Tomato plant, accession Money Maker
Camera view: bottom (45 deg); turntable rotation: 270 degrees
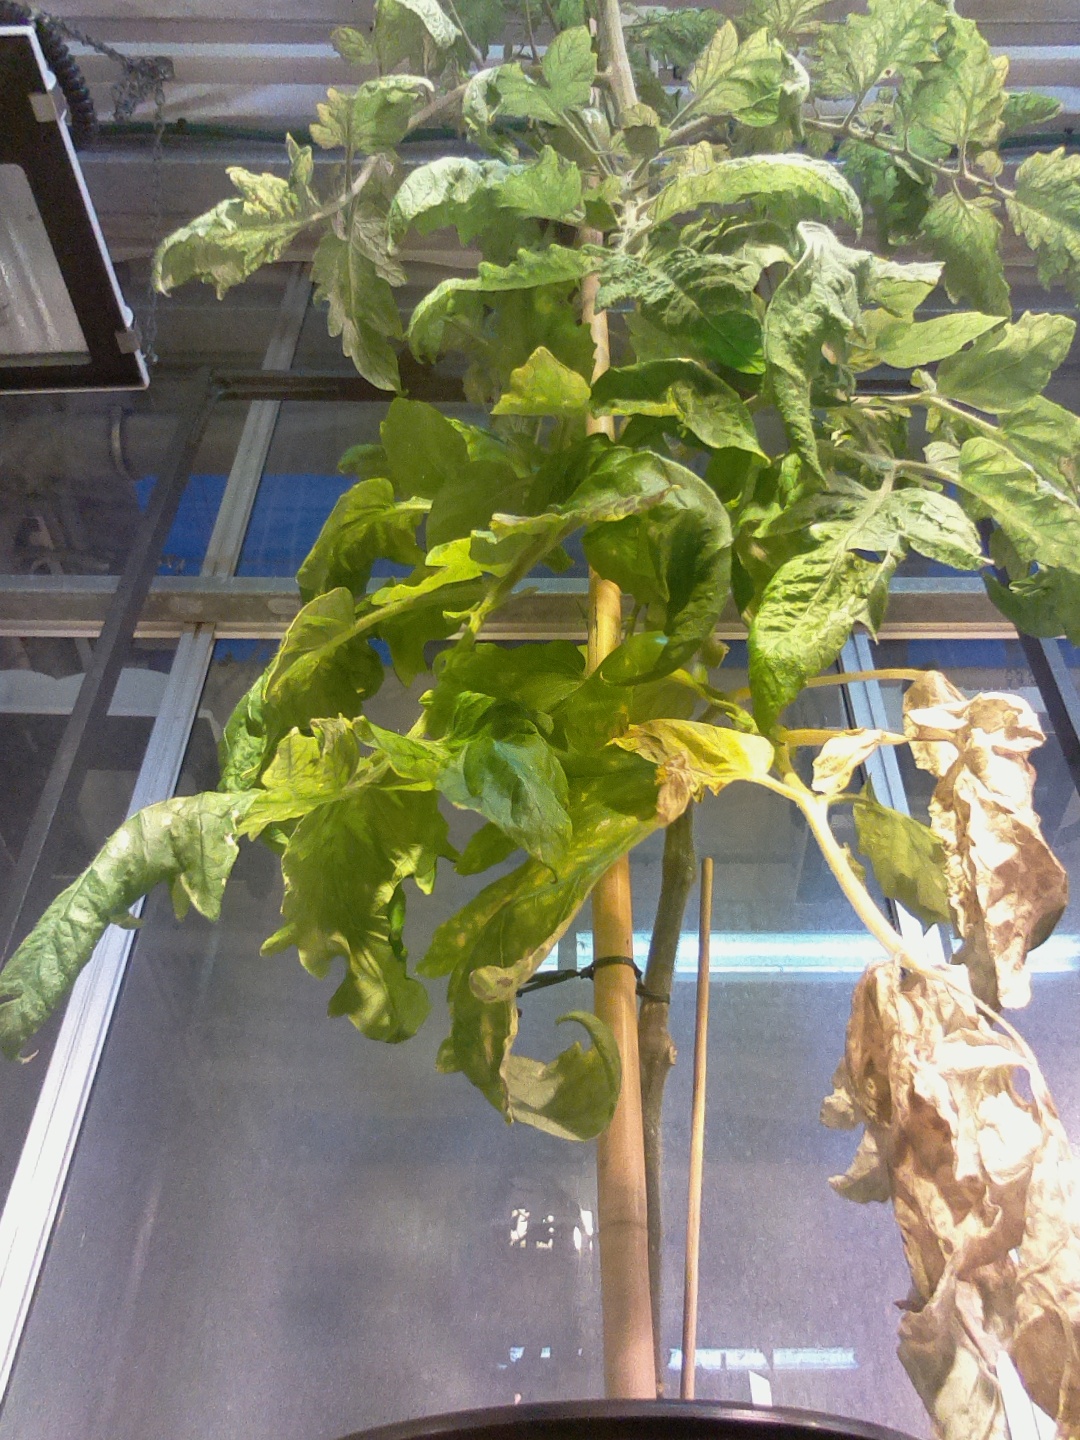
BBCH growth stage 78: 80% -90% of final fruit size